Black-casqued hornbill

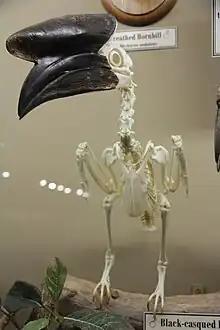
Male black-casqued hornbill skeleton (Museum of Osteology)

The black-casqued hornbill (Ceratogymna atrata), or black-casqued wattled hornbill, is a species of hornbill in the family Bucerotidae.